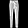
Label: Trouser